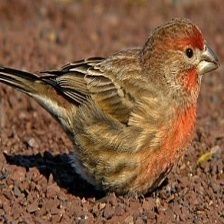
Species: HOUSE FINCH
Scientific name: HAEMORHOUS MEXICANUS
ImageNet parent category: house_finch